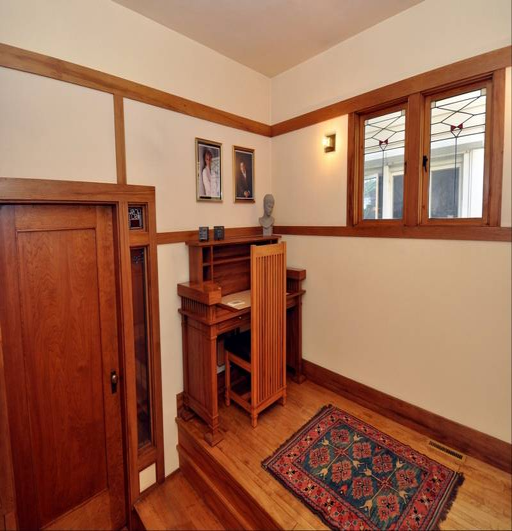
this architect - designed home was built and is listed on the market for less than $200,000 after the owners put hundreds of thousands into converting it back from a duplex and preserving it .